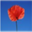
Label: poppy